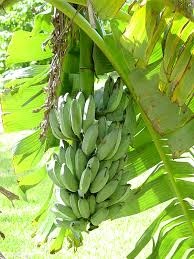
Label: banana